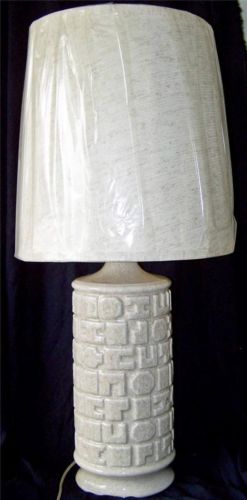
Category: lamp